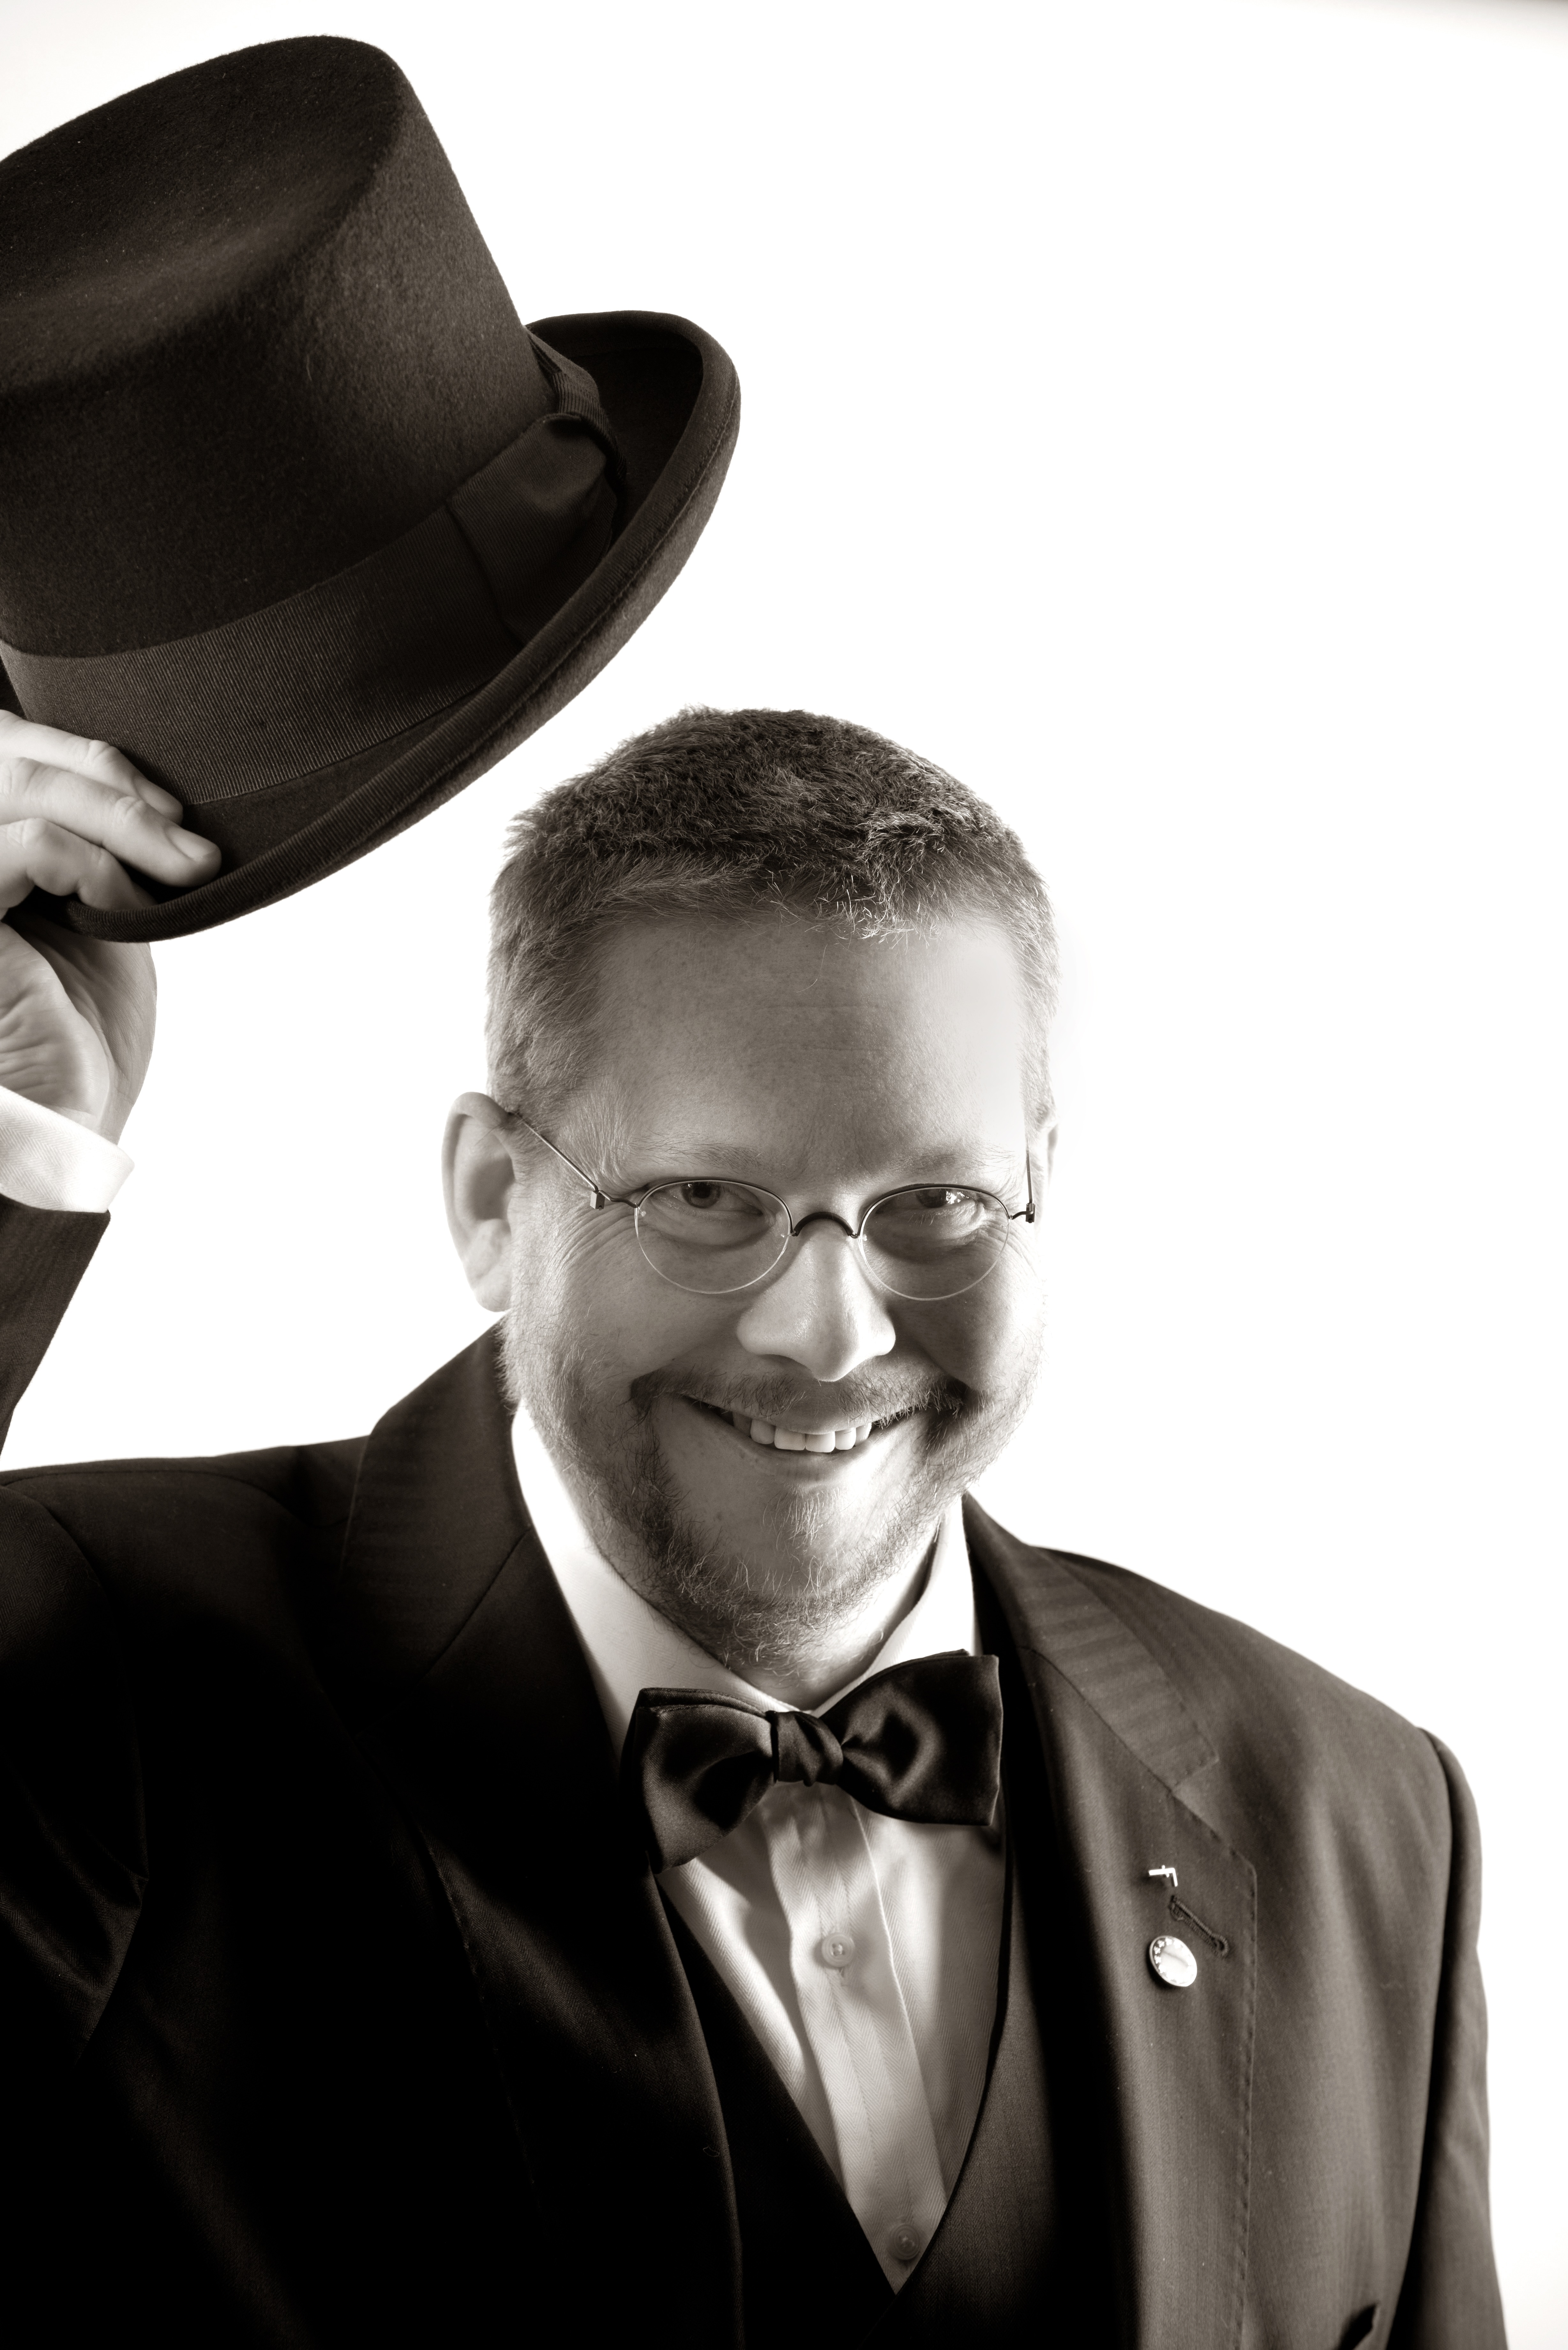
man, person, black and white, fly, male, portrait, hat, clothing, monochrome, hairstyle, gentleman, glasses, moustache, eyewear, chapeau, cylinder, greeting, respect, recognition, pride, binder, dignity, monochrome photography, facial hair, hats off, draw hat